Ricardo López Murphy

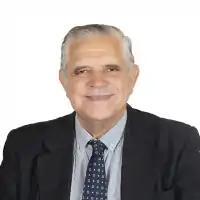
Murphy in 2021

Ricardo Hipólito López Murphy (born 10 August 1951) is an Argentine economist, academic and politician. He served as Minister of Defense and Minister of Economy during the presidency of Fernando de la Rúa. His time at the helm of the economy portfolio lasted only 15 days, as he was forced to leave office after announcing an unpopular austerity plan. Since 2021, he has been a National Deputy elected in Buenos Aires for the Juntos por el Cambio coalition.